Question: Please indicate a possible affordance area of the jump_skateboard that can be used for jumping
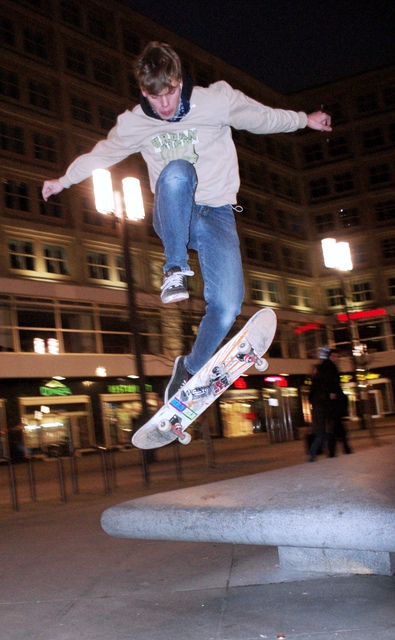
Answer: [117.333, 292.333, 285.667, 452.333]